Ying Miao

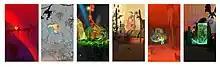
"Pilgrimage into Walden XII, Chapter I: The Honor of Shepherds", 6 live simulation software, Infinite length, 2019-2020

“The Honor of Shepherds” takes place in a medieval magical fantasy land—Walden XII, created by Miao Ying, where a digital indulgence system is used. Walden XII refers to “Walden Two”, a utopian novel written by behavioral psychologist, B. F. Skinner about a society where perfect behavior is achieved as a result of reinforced positive conditioning of the desired behaviors, while meeting basic needs of citizens. In a structure similar to that of the medieval church, Walden XII is entitled to explain the ideological doctrine to its people and has implemented the technology to enforce citizen behavior, collect big data from its citizens, then rewards or punishes them according to their behavior score.